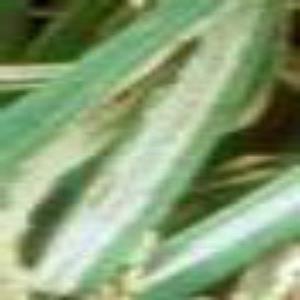
Disease: Bacterialblight